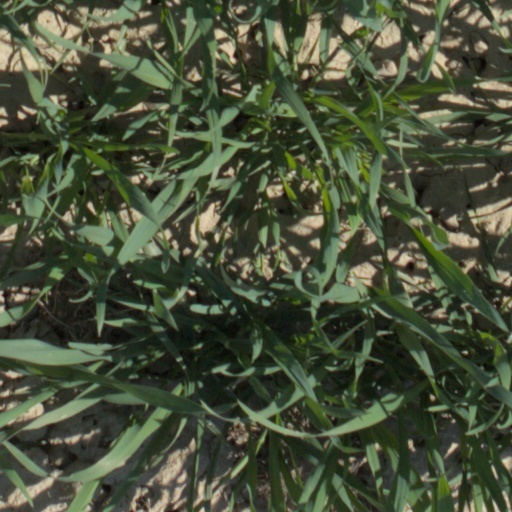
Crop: wheat